Ilya Prusikin

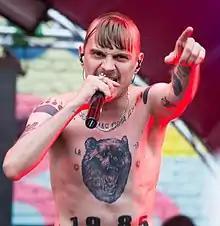
Prusikin on Vidfest 2016, Saint Petersburg

Ilya Vladimirovich Prusikin (born 8 April 1985) is a Russian musician, singer, record producer, vlogger, video director and screenwriter. He is best known as the front person and founder of Saint Petersburg punk-pop-rave group Little Big. He is also known under the stage name Ilich, an in-joke referencing Vladimir Lenin's patronymic and "Oblomov" character.